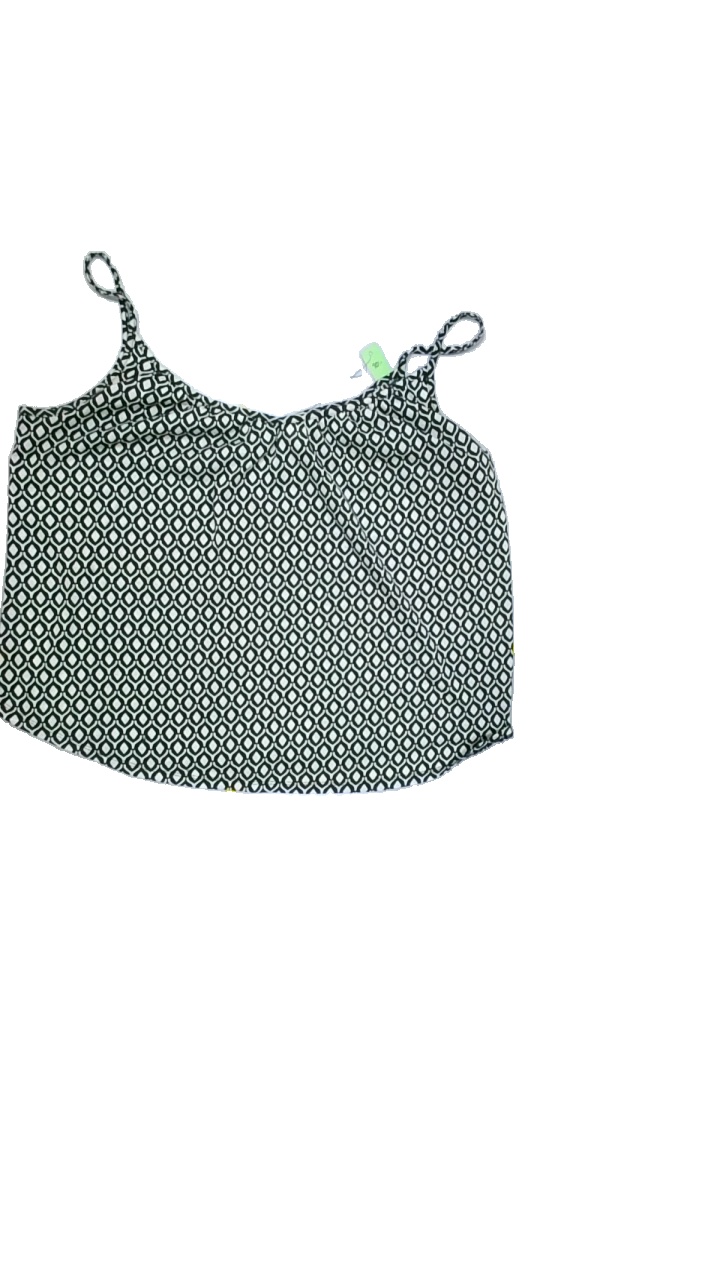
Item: Tank Top (Ladies)
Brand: H&m
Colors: Black, White
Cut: C-collar, Loose
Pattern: Geometric print
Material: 100%polyester
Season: Summer
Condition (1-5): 2
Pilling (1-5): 4
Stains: Major
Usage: Export
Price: <50